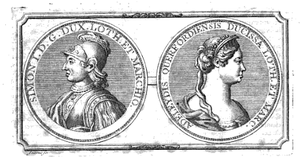
Le duché de Lorraine est né du partage de la Lotharingie en 959 par le duc Brunon de Cologne. Celui-ci confia la partie méridionale du duché au vice-duc Frédéric de Bar qui prit le titre de duc de Haute-Lotharingie en 977. Au fil du temps, cette entité politique deviendra le duché de Lorraine, mentionné comme tel dès 1067, qui perdurera jusqu'en 1766, date de l'annexion par la France.